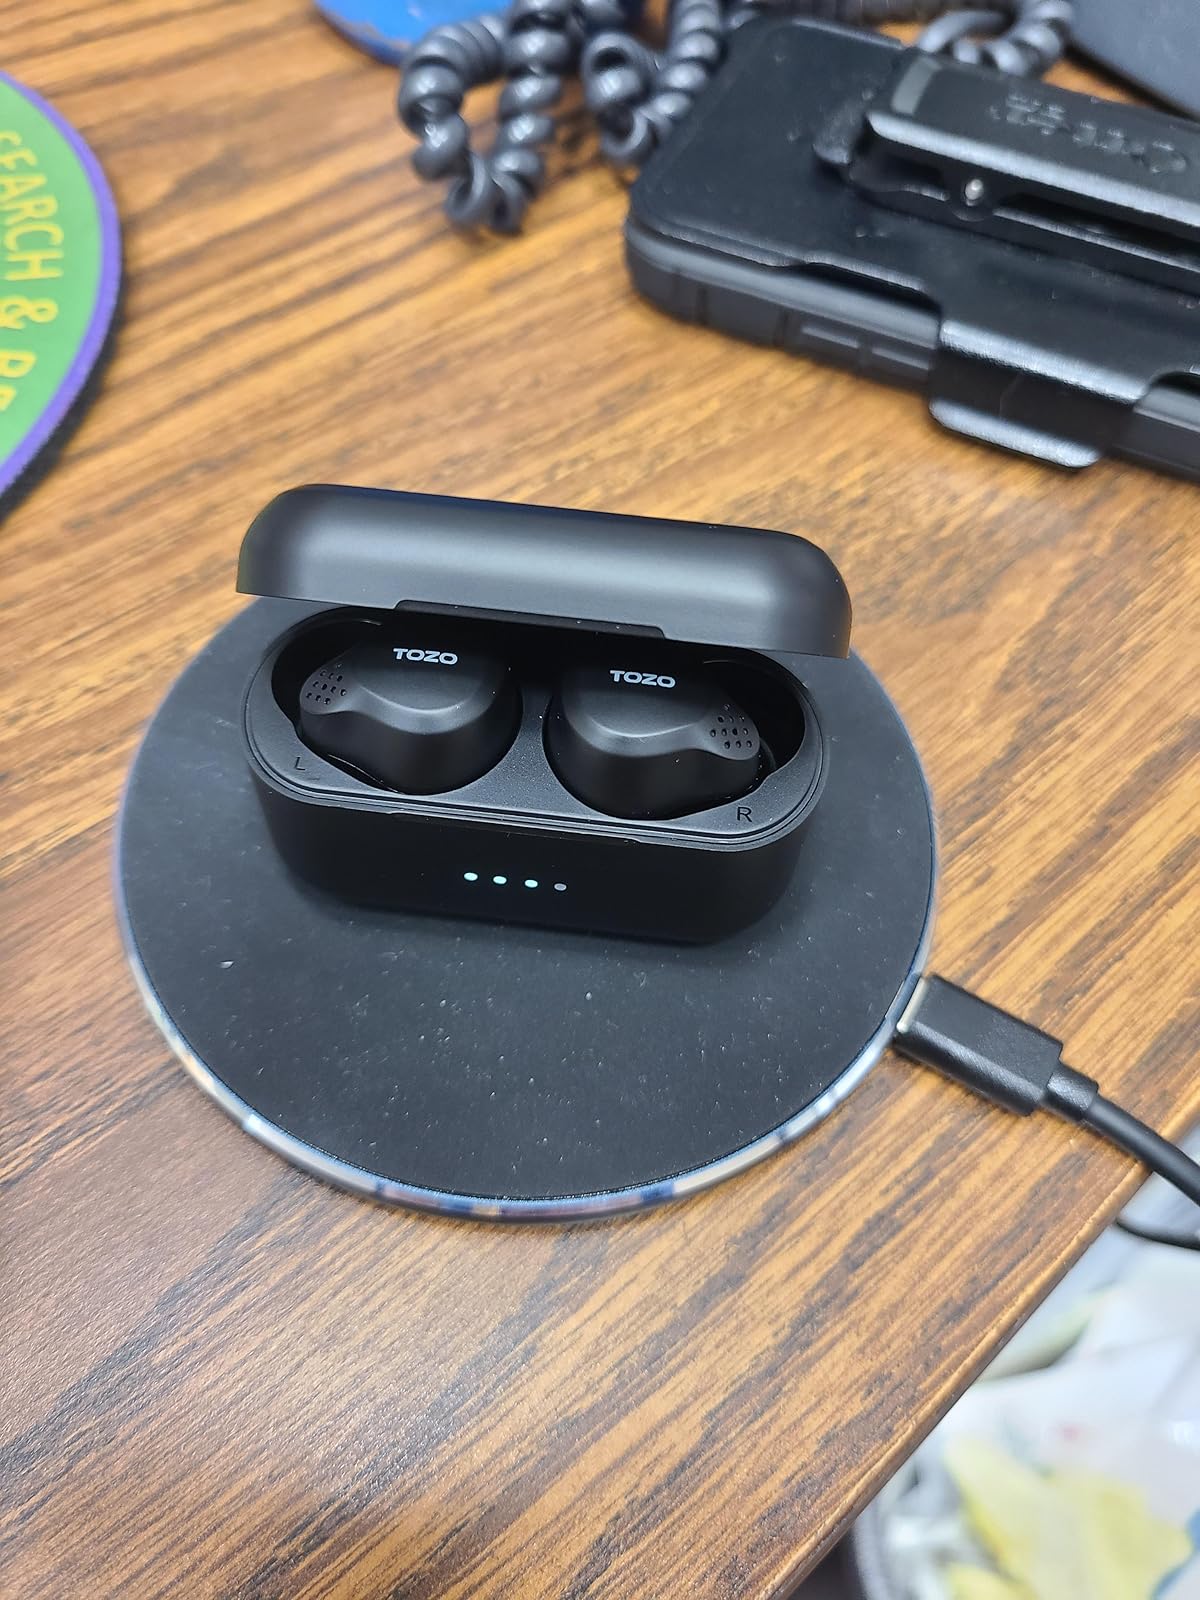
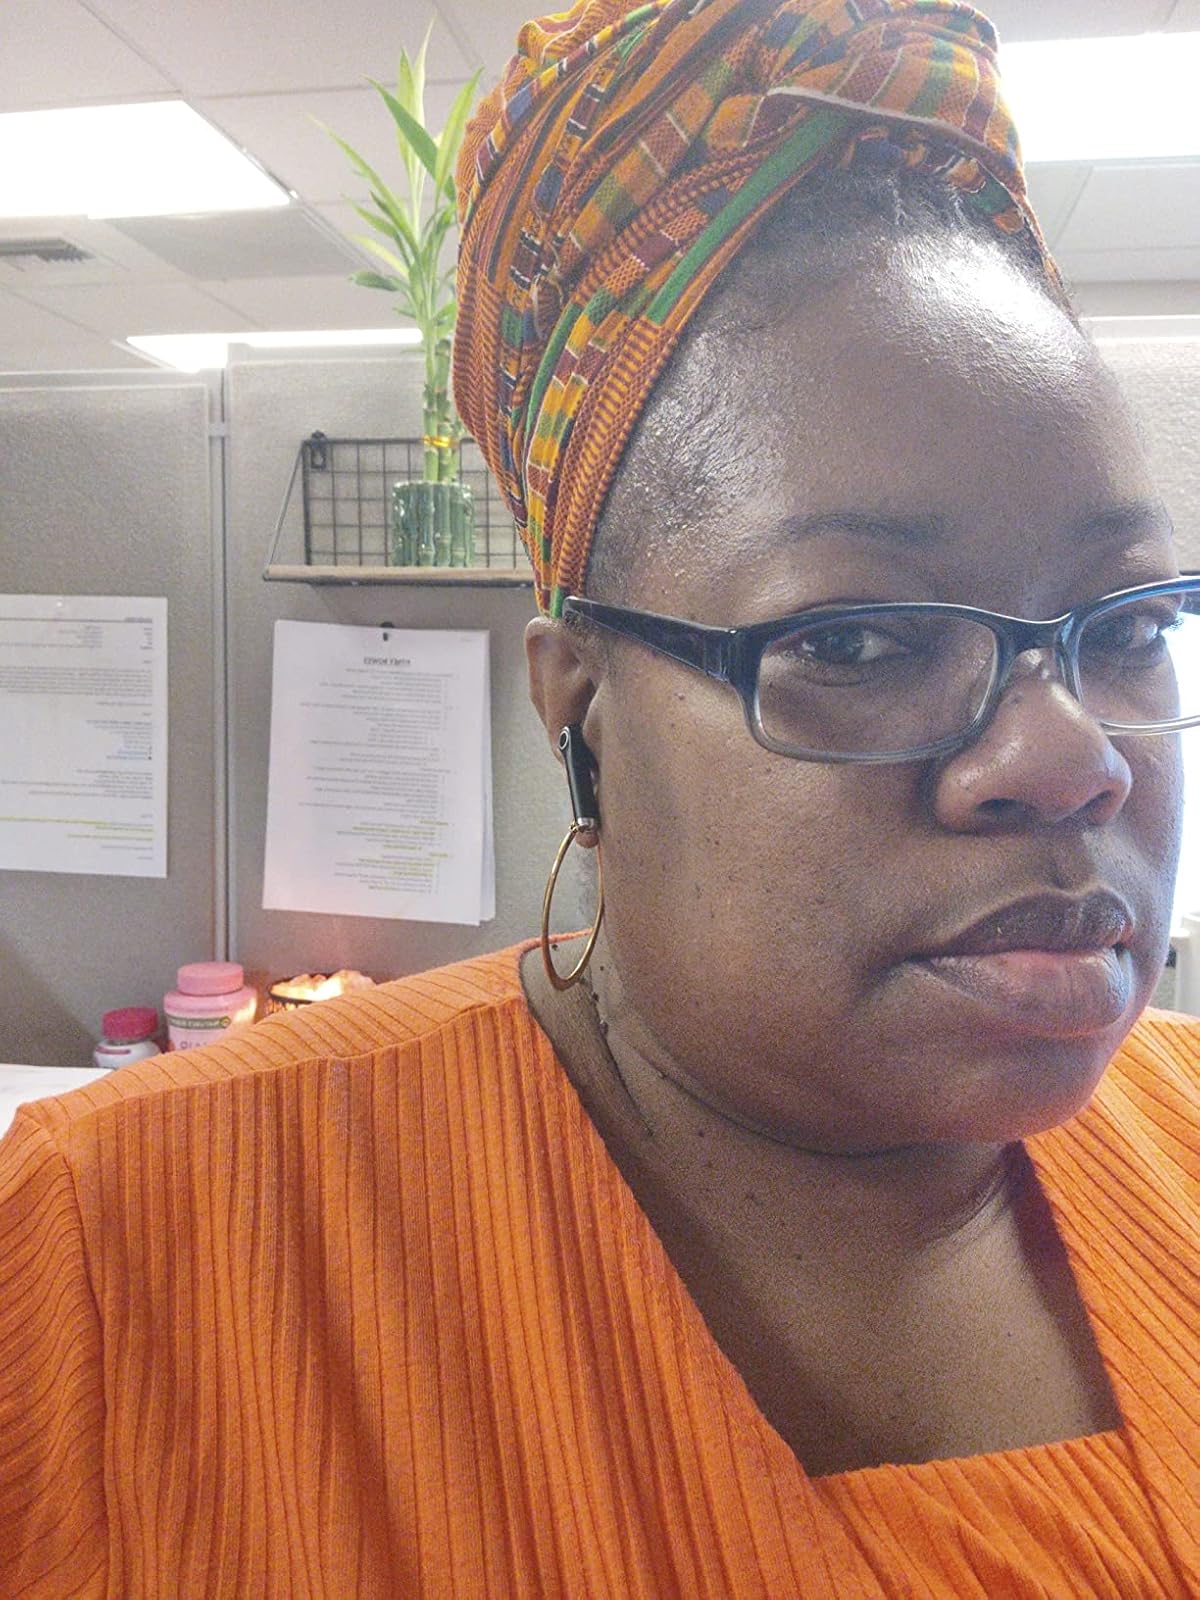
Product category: earbuds
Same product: no